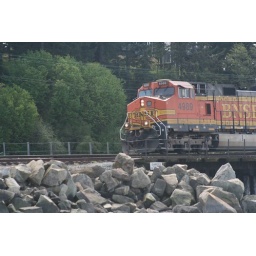
The roaring of the train was felt by on the beach at Marine Park, in Bellingham, WA.